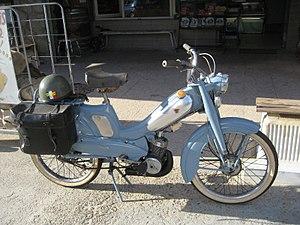
La Motobécane AV 88, plus communément nommée La Bleue, est apparue à la fin des années 1950. Elle est le modèle le plus connu d'une longue famille de cyclomoteurs dont le point de départ est l'AV87 de 1957.
La Guadeloupe, en créole guadeloupéen : Gwadloup, et en langues amérindiennes : Karukera, est une île française de l'archipel des Antilles, en réalité un archipel composé de deux parties principales : la Grande-Terre à l'est et la Basse-Terre à l'ouest, séparées par un bras de mer « la Rivière-Salée ». La Guadeloupe est aussi par extension administrative un département français, une région mono-départementale de l'Outre-mer français et une région ultrapériphérique européenne, située dans les Caraïbes ; son code départemental officiel est le « 971 ». Elle est membre de l’OECS.